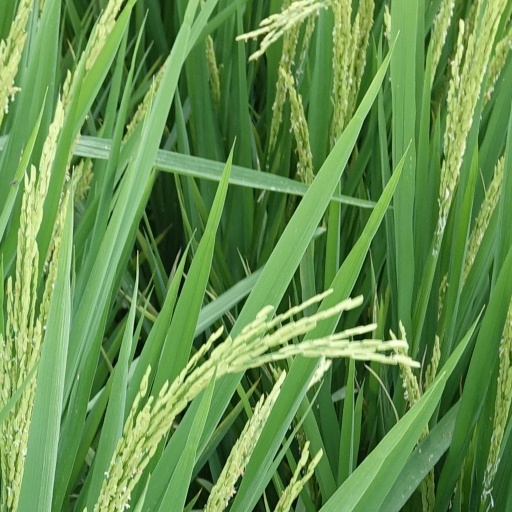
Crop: rice